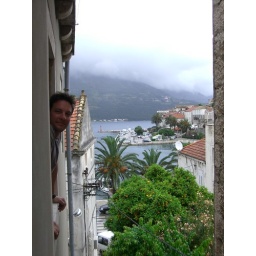
View from bedroom window in Korcula